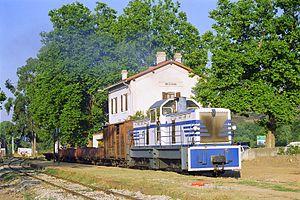
Le train de marchandises Ajaccio-Bastia en gare de Mezzana.
La gare de Mezzana est une gare ferroviaire française de la ligne de Bastia à Ajaccio, située sur le territoire de la commune de Sarrola-Carcopino dans le département de Corse-du-Sud et la Collectivité territoriale de Corse.